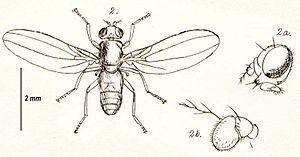
Asteiidae est une famille de diptères.